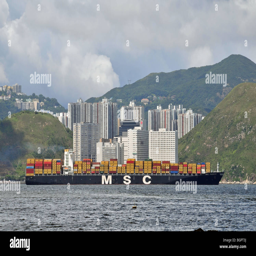
container ship , moving east past a backdrop of skyscrapers